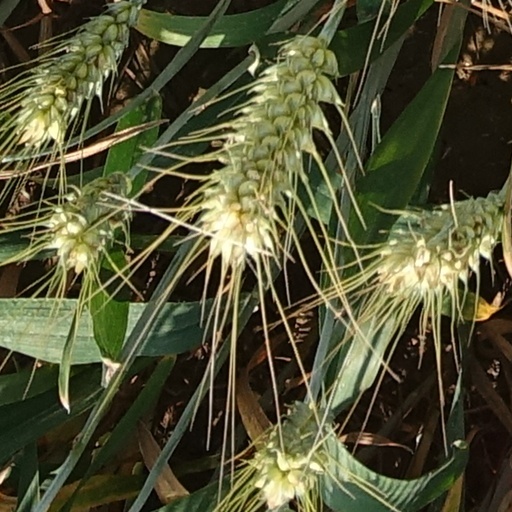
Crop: wheat